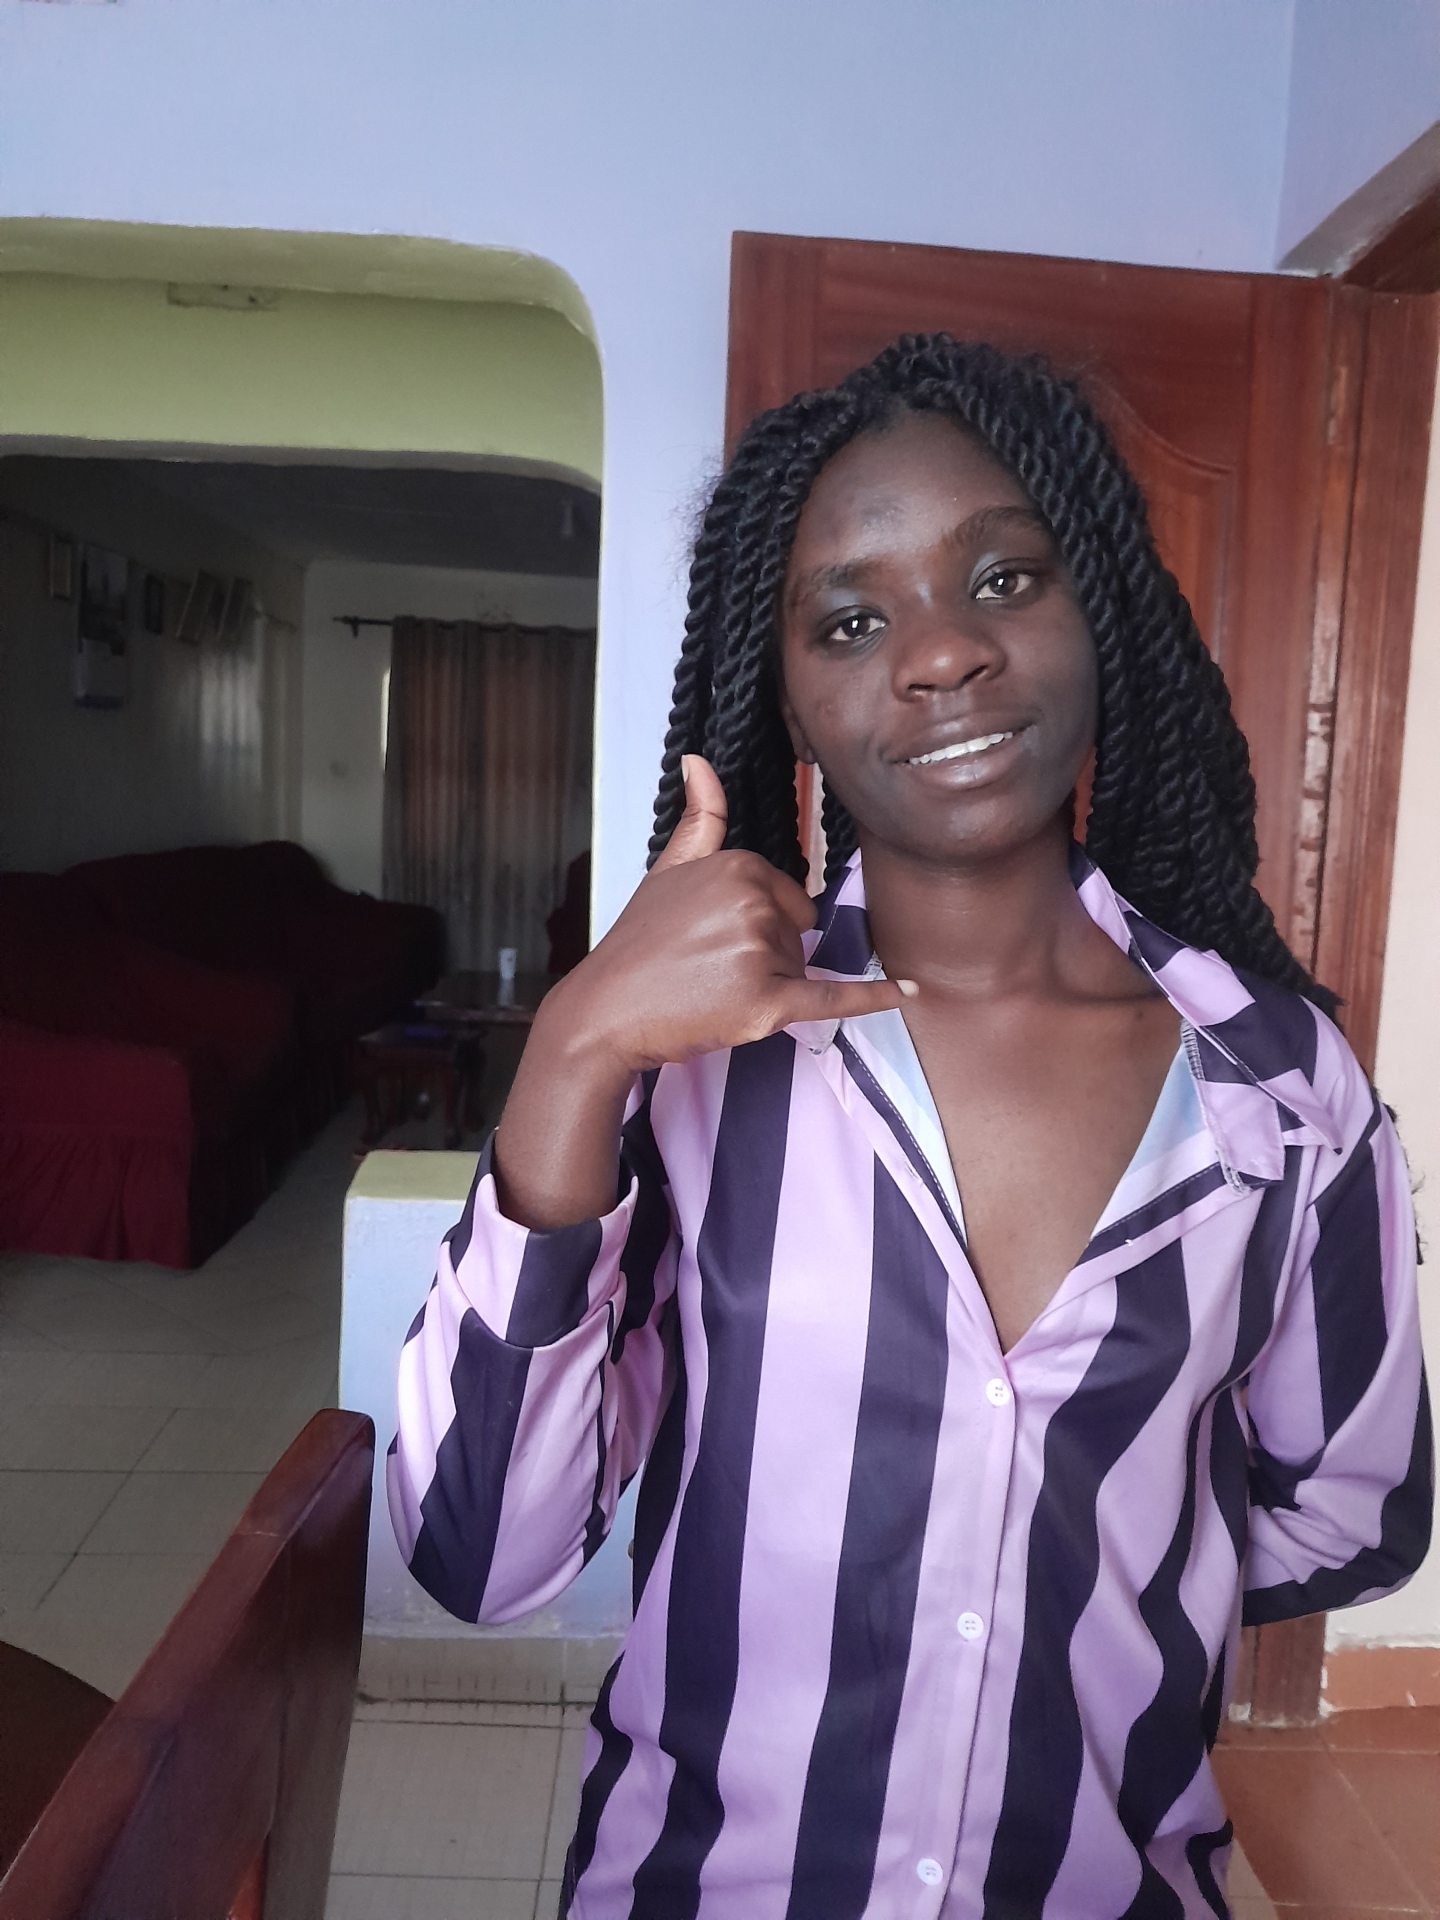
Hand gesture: call